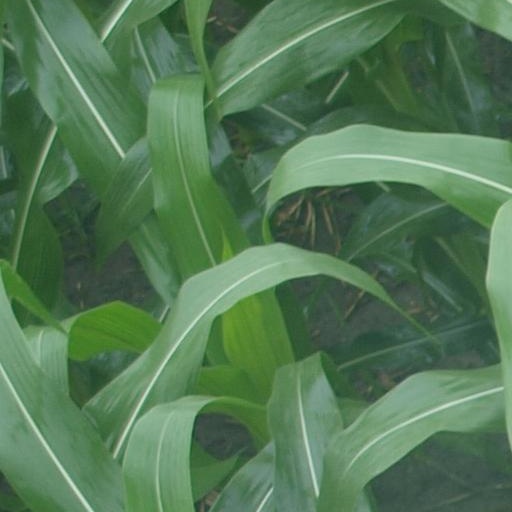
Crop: maize; corn